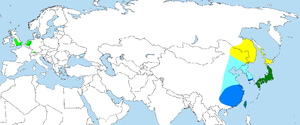
Le canard mandarin est une espèce de canards appartenant à la famille des anatidés, originaire d'Asie du Nord-Est. Il peut cependant être observé à l'état sauvage en Europe où quelques individus échappés de captivité se sont acclimatés et s'y reproduisent aujourd'hui régulièrement.
Cette liste de la faune française regroupe les espèces de Galloanserae peuplant la France métropolitaine.